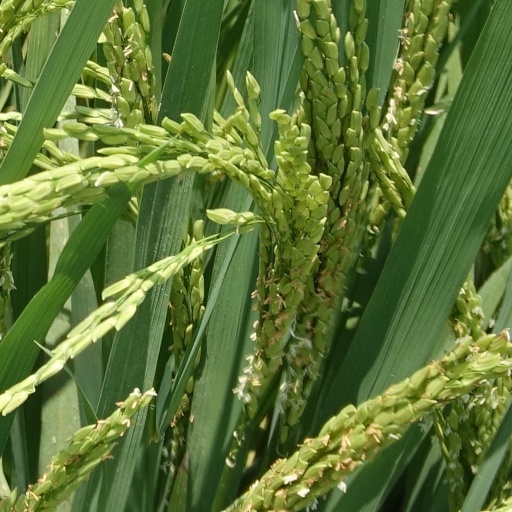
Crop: rice